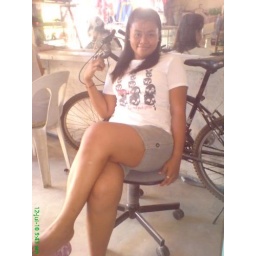
in the shop with my bike .. im a sporty girl